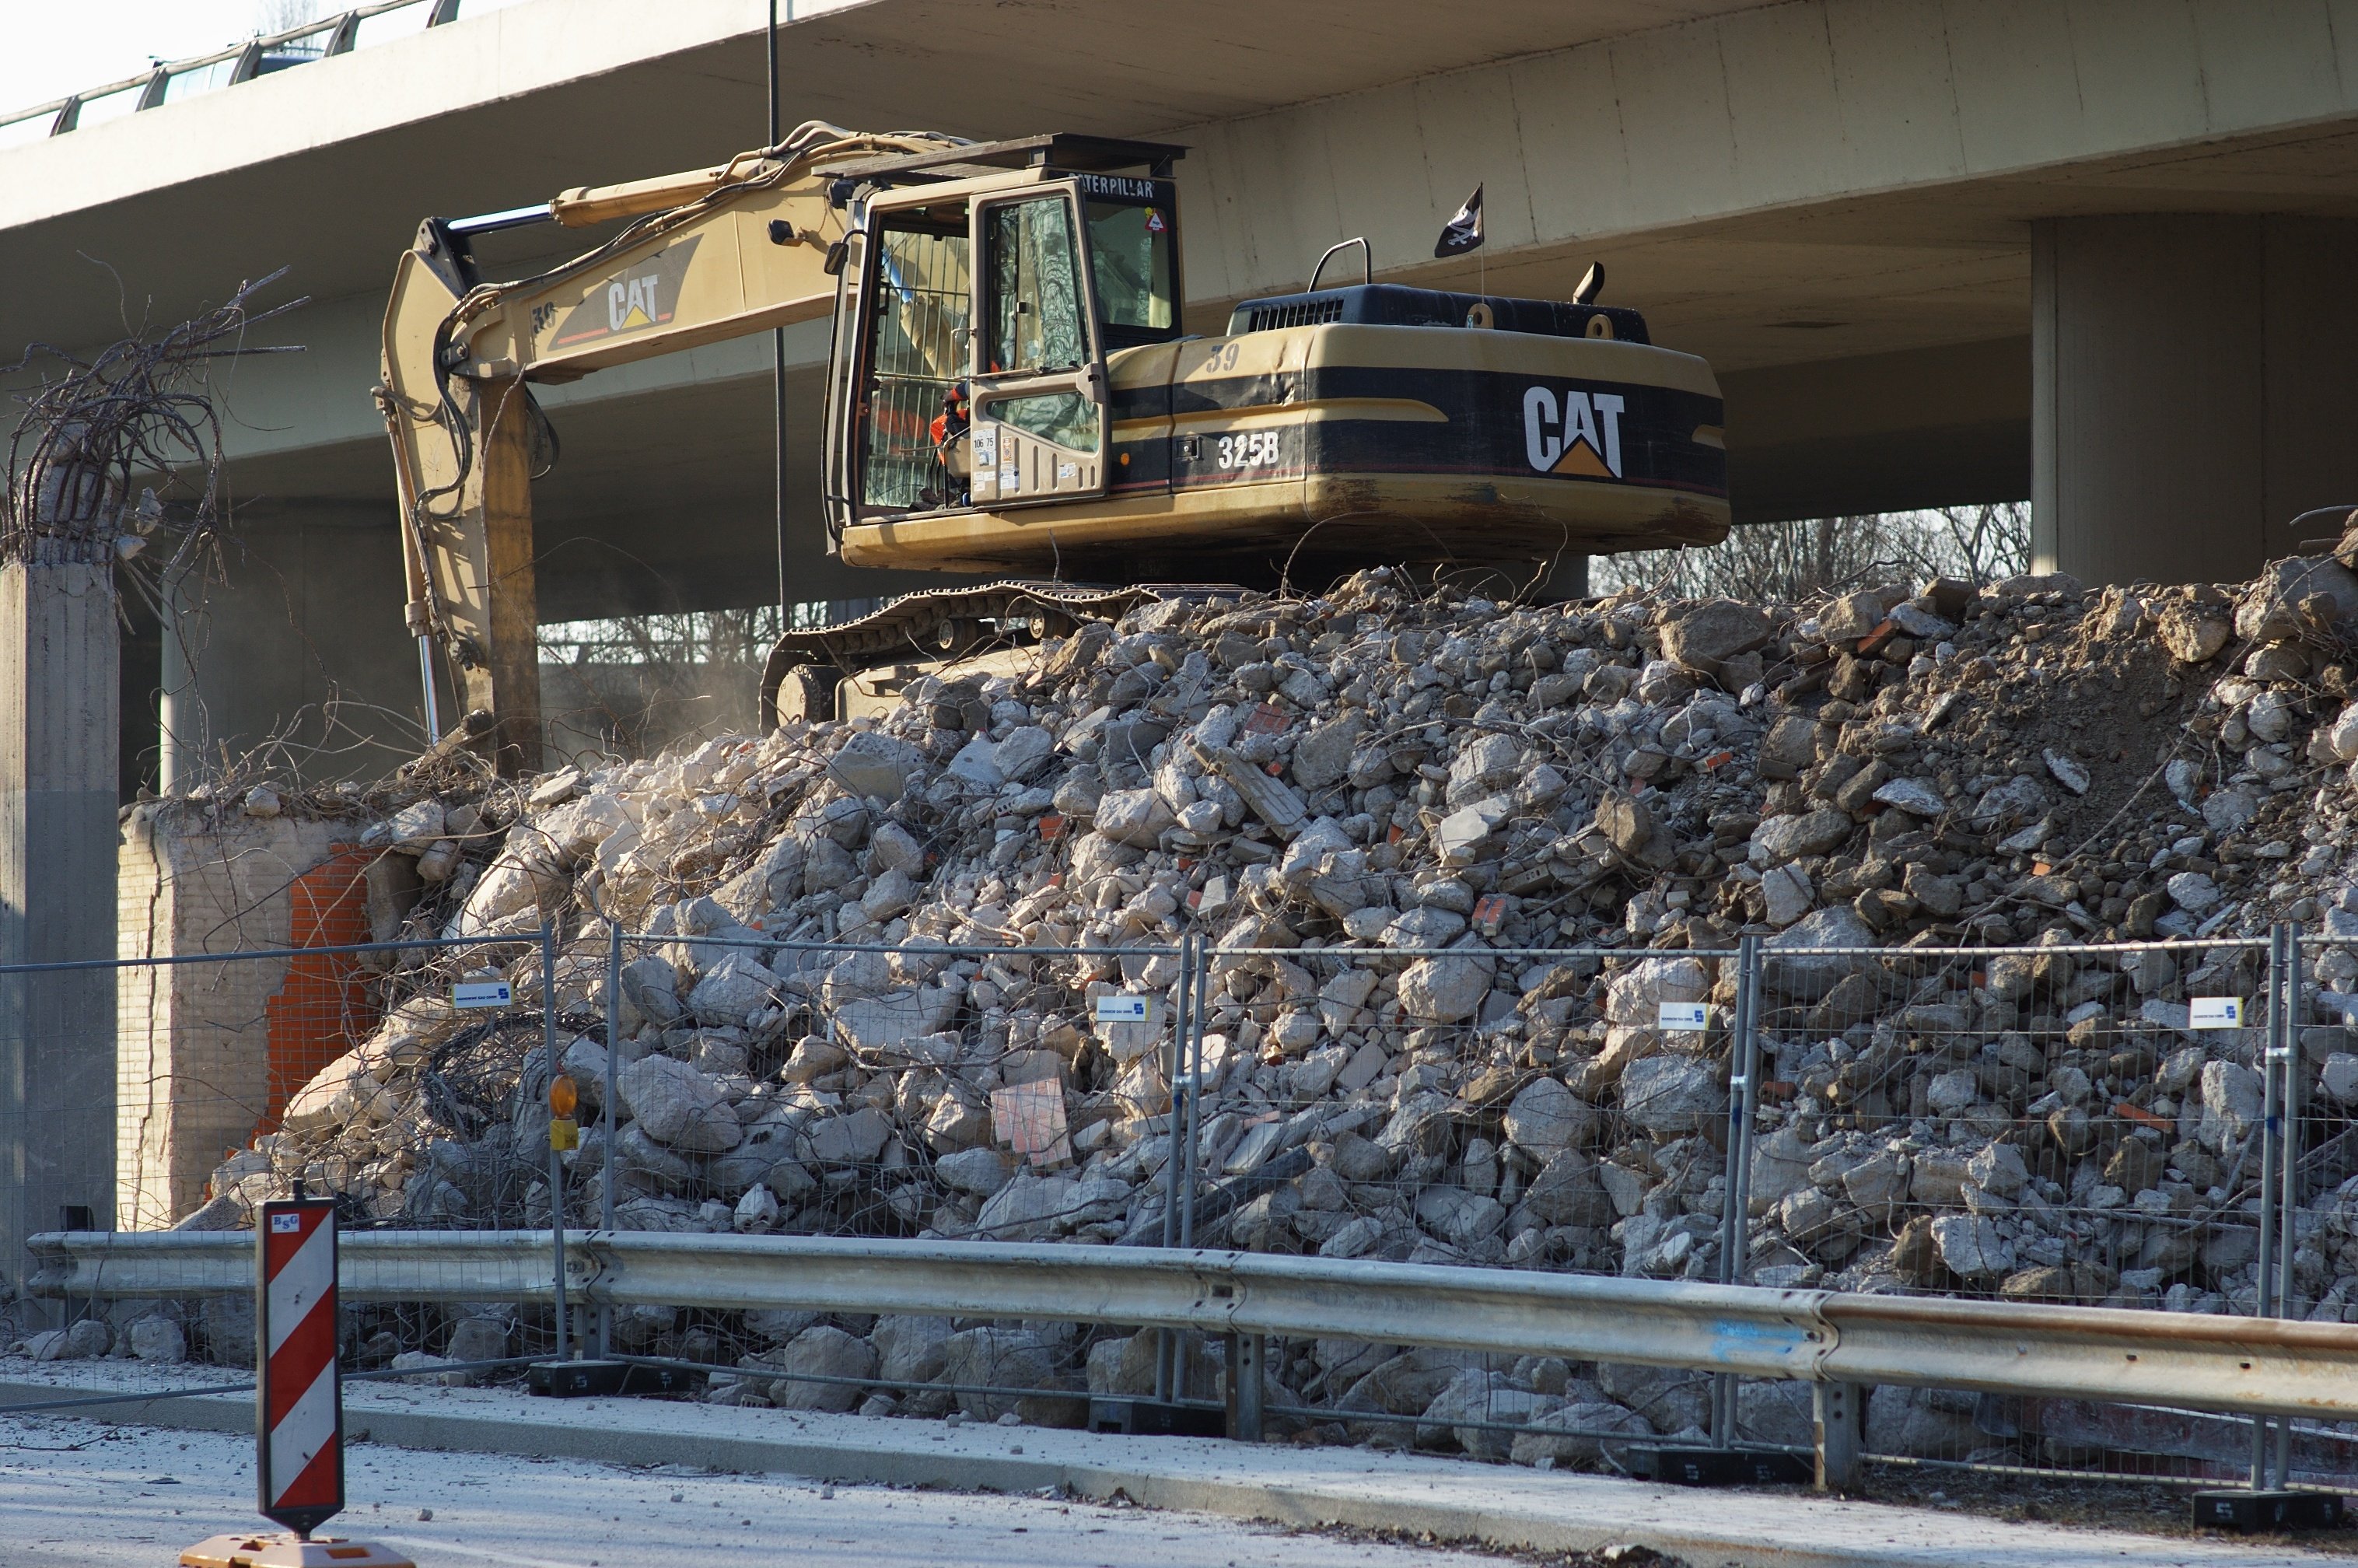
transport, rawtherapee, germany, deutschland, berlin, walimex, samyang, pentax, 85mm, demolition, earthquake, lenstagged, steffenzahn, guessedberlin, k100d, justpentax, iamflickr, 85mmf14, walimex85mm, walimexpro8514if, gwbsdekind